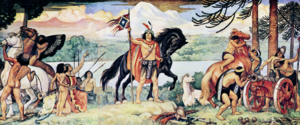
Les Mapuches sont un groupe ethnique et peuple autochtone du Chili et d'Argentine formant plusieurs communautés, connues également sous le nom d'Araucans. Au sens strict, le terme Mapuches désigne les Amérindiens habitant l’Araucanie ou Arauco, coïncidant grosso modo à l’actuelle région administrative chilienne d'Araucanie, c’est-à-dire les Araucans et leurs descendants ; dans un sens plus large, le terme englobe tous ceux qui parlent, ou parlaient naguère, la langue mapuche ou mapudungun, y compris divers groupes autochtones ayant subi entre les XVIIᵉ et XIXᵉ siècles le processus dit d’araucanisation par suite de l’expansion araucane à partir de l’Araucanie originelle vers des zones sises à l’est de la cordillère des Andes.